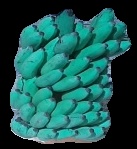
Variety: elakki-bale
Grade: grade3